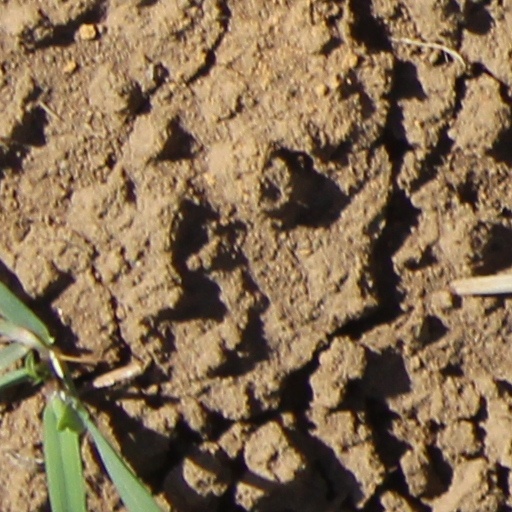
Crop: wheat